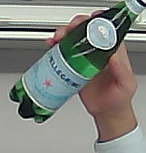
Product: sanpellegrino_water